Imber

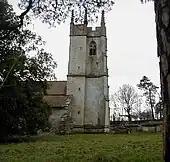
The tower of St Giles' in 2002

Although upset about being forced to leave, most villagers put up no resistance, even leaving canned provisions in their kitchens and taking the view that it was their duty to contribute to the war effort in this waymaking sacrifices on the Home Front for the greater good. Compensation for the move was limited and the occupants of one farm had to be forcibly evicted by the Army. Albert Nash, who had been the village blacksmith for over 40 years, is said to have been found sobbing over his anvil and later became the first resident to die and be brought back to Imber for burial. It was said that he died of a broken heart after being forced to leave the village.